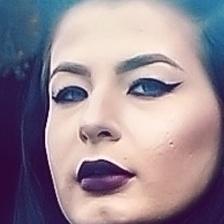
Label: faces